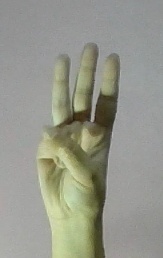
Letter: thaa